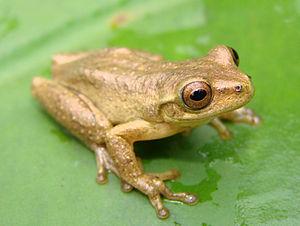
Dendropsophus columbianus est une espèce d'amphibiens de la famille des Hylidae.